Naval Construction Battalion Center (Gulfport, Mississippi)

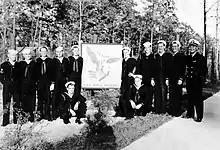

On June 2, 1942, an Advanced Base Depot was established in Gulfport and the first Seabees arrived. Defense planning during the early years of World War II called for a deep-water port to serve the Caribbean region. Gulfport had the necessary port facility, as well as a semi-tropical climate for year-round training and shipping. A school was set up for Battalions passing through to be trained for the Malaria and Epidemic Control Group of BUMED.